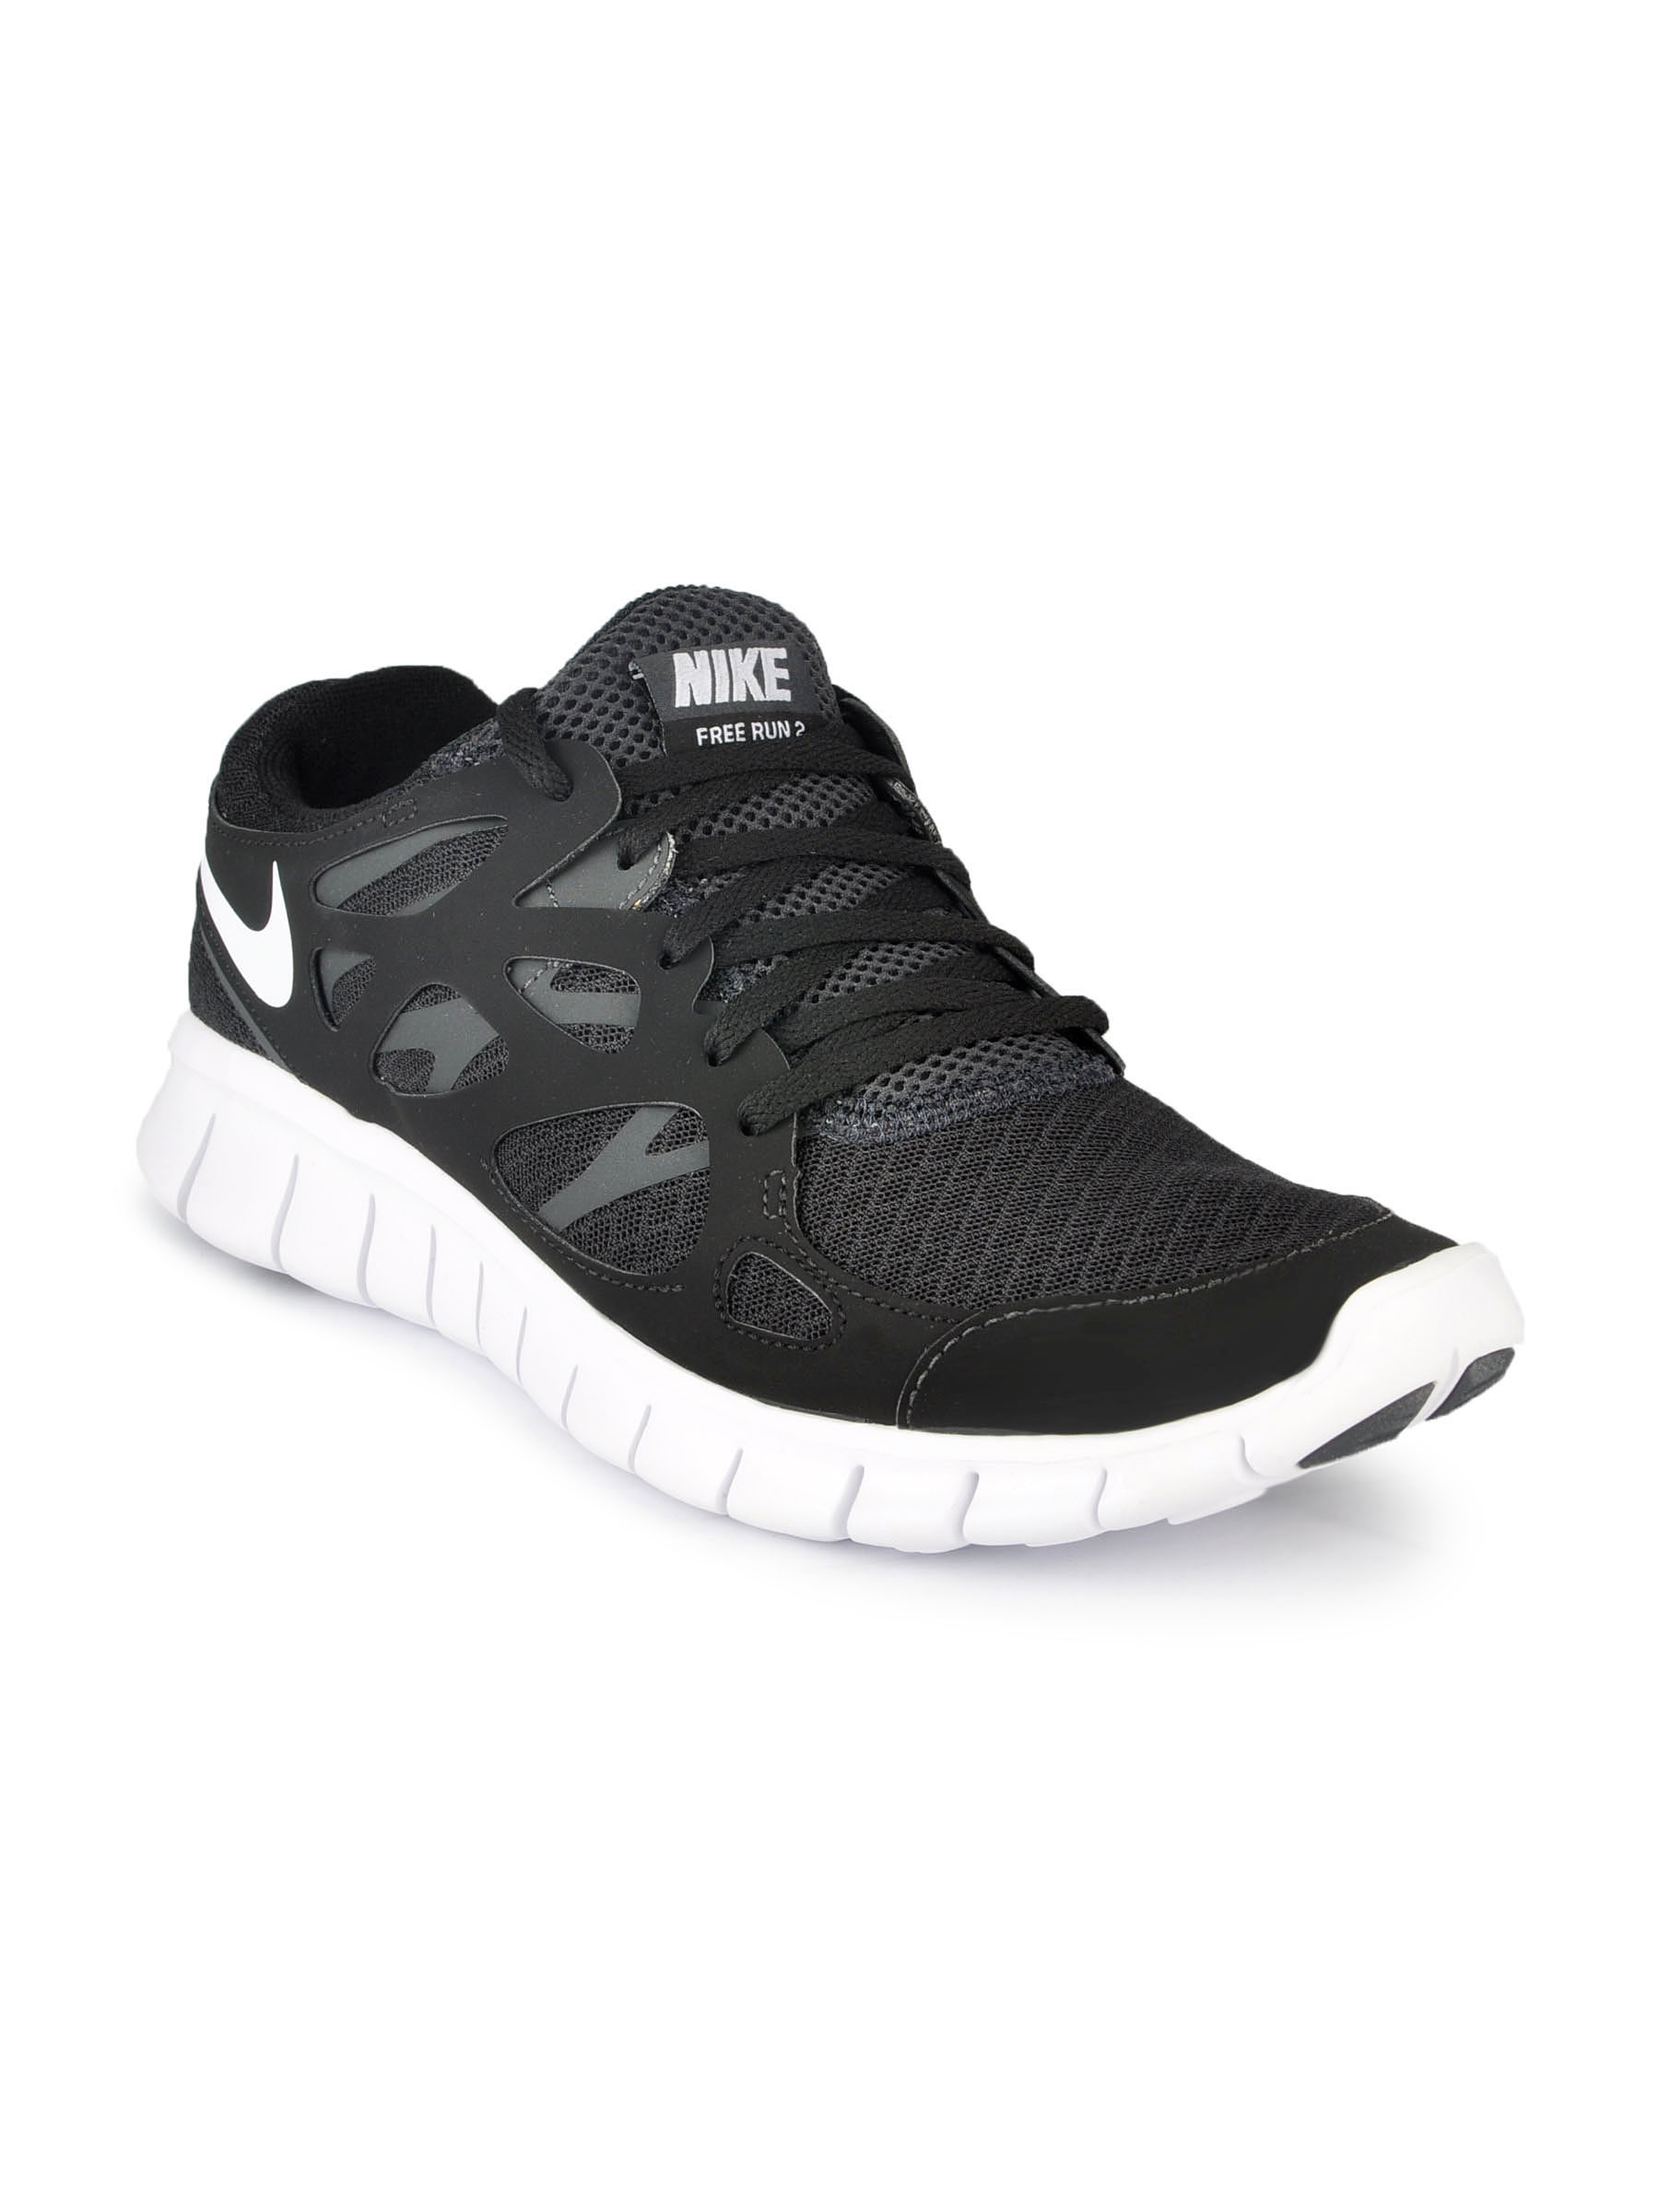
Nike Men Free Run+ 2 Black Sports Shoes
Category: Footwear / Shoes / Sports Shoes
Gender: Men
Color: Black
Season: Fall 2011
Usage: Sports